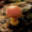
Label: mushroom